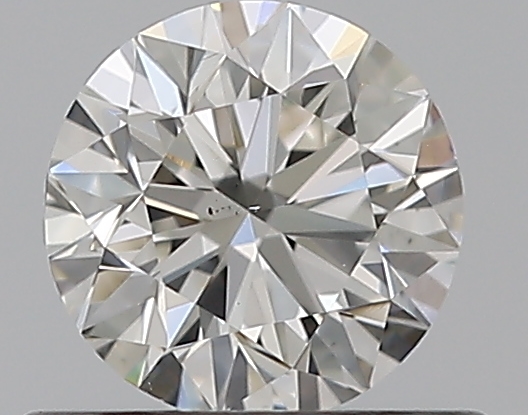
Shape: round
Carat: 0.5
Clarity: VS2
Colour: H
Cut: EX
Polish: EX
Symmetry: VG
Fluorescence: N
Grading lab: GIA
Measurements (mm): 5.02 x 5.07 x 3.17